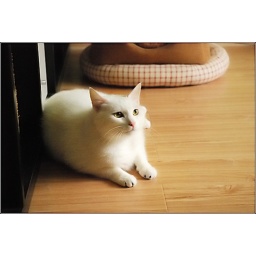
my friend Rebecca's cats in her new home